Protothecosis

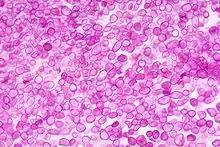
Histologic stain of a "Prototheca zopfii" infection in a dog

Protothecosis, otherwise known as Algaemia, is a disease found in dogs, cats, cattle, and humans caused by a type of green alga known as "Prototheca" that lacks chlorophyll and enters the human or animal bloodstream. It and its close relative "Helicosporidium" are unusual in that they are actually green algae that have become parasites. The two most common species are "Prototheca wickerhamii" and "Prototheca zopfii". Both are known to cause disease in dogs, while most human cases are caused by "P. wickerhami". "Prototheca" is found worldwide in sewage and soil. Infection is rare despite high exposure, and can be related to a defective immune system. In dogs, females and Collies are most commonly affected.